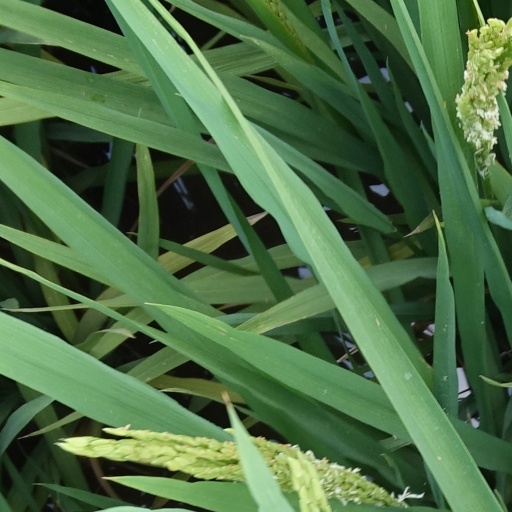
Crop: rice